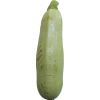
Label: zucchini